Virginia

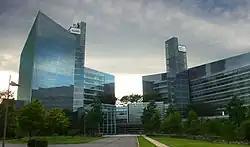
Two geometric all glass towers connected by a central atrium stand in front of a grassy walkway and under a dark and cloudy sky

Modern Virginian culture has many sources and is part of the culture of the Southern United States. The Smithsonian Institution divides Virginia into nine cultural regions.